Folk Catholicism

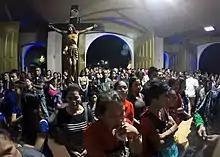
Participants at one of the "Simbang Gabi" masses

Folk Catholicism can be broadly described as various ethnic expressions and practices of Catholicism intermingled with aspects of folk religion. Practices have varied from place to place and may at times contradict the official doctrines and practices of the Catholic Church.